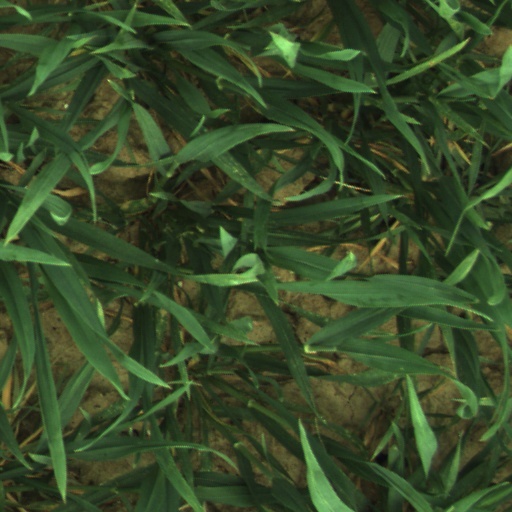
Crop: wheat